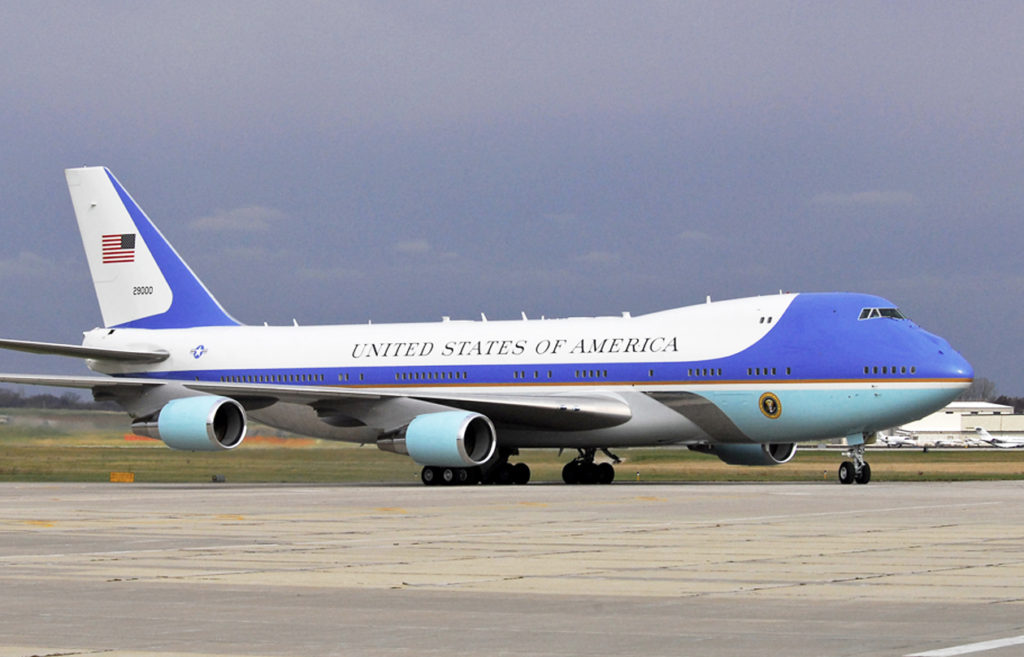
Vehicle type: Planes